Sukhumvit Road

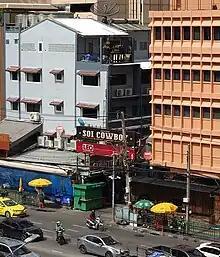
Soi Cowboy entrance on the side of Soi Sukhumvit 21

The areas of Soi Cowboy (between Soi 21, also known as Asok Montri Road, and Soi 23) and Nana Entertainment Plaza (Soi 4) are packed full of gogo bars and other places of prostitution. Restaurants of various levels of luxury exist all along the road, as well as hotels including famous names such as The Westin, JW Marriott, Sheraton, Ramada Hotel and Suites Bangkok Sukhumvit, and Four Points by Sheraton. Also several shopping malls are found, like the upscale The Emporium shopping center. It also harbours the eastern bus station at Soi 63, also known as Ekkamai Road.